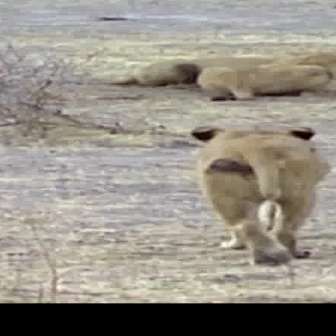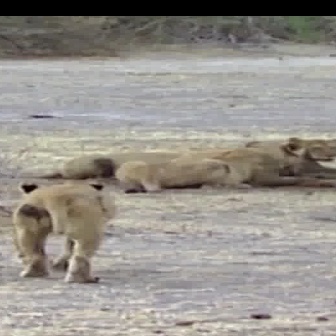
  Please identify the target specified by the bounding box [188,125,328,265] in the first image and locate it in the second image. Return the coordinates in [x_min,y_min,x_max,y_max] format.
Answer: [13,182,115,284]